Persian language

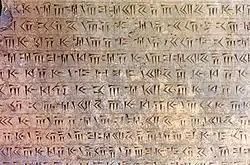
An Old Persian inscription written in Old Persian cuneiform in Persepolis, Iran

As a written language, Old Persian is attested in royal Achaemenid inscriptions. The oldest known text written in Old Persian is from the Behistun Inscription, dating to the time of King Darius I (reigned 522–486 BC). Examples of Old Persian have been found in what is now Iran, Romania (Gherla), Armenia, Bahrain, Iraq, Turkey, and Egypt. Old Persian is one of the earliest attested Indo-European languages.